Wildlife of Norway

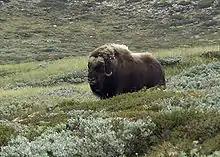
Muskox in the low alpine tundra at Dovrefjell National Park

Further north still, the archipelago of Svalbard has an arctic climate; the land surface on the three large and many smaller islands is 60% glacier ice, 30% rock and scree, and only 10% is vegetated. The island has its own distinctive flora and fauna.